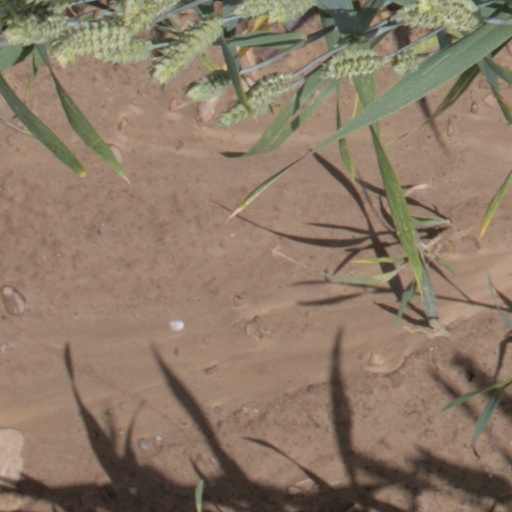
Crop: wheat